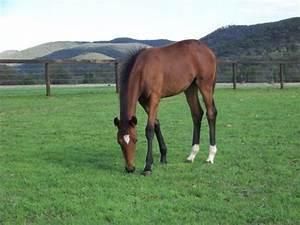
horse